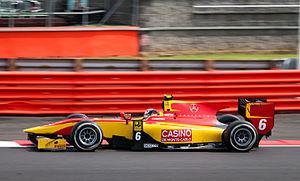
Stefano Coletti, né le 6 avril 1989 à Monaco, est un pilote automobile monégasque.